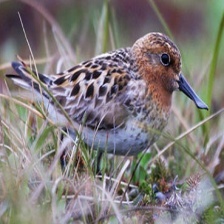
Species: SPOON BILED SANDPIPER
Scientific name: CALIDRIS PYGMAEA
ImageNet parent category: red-backed_sandpiper